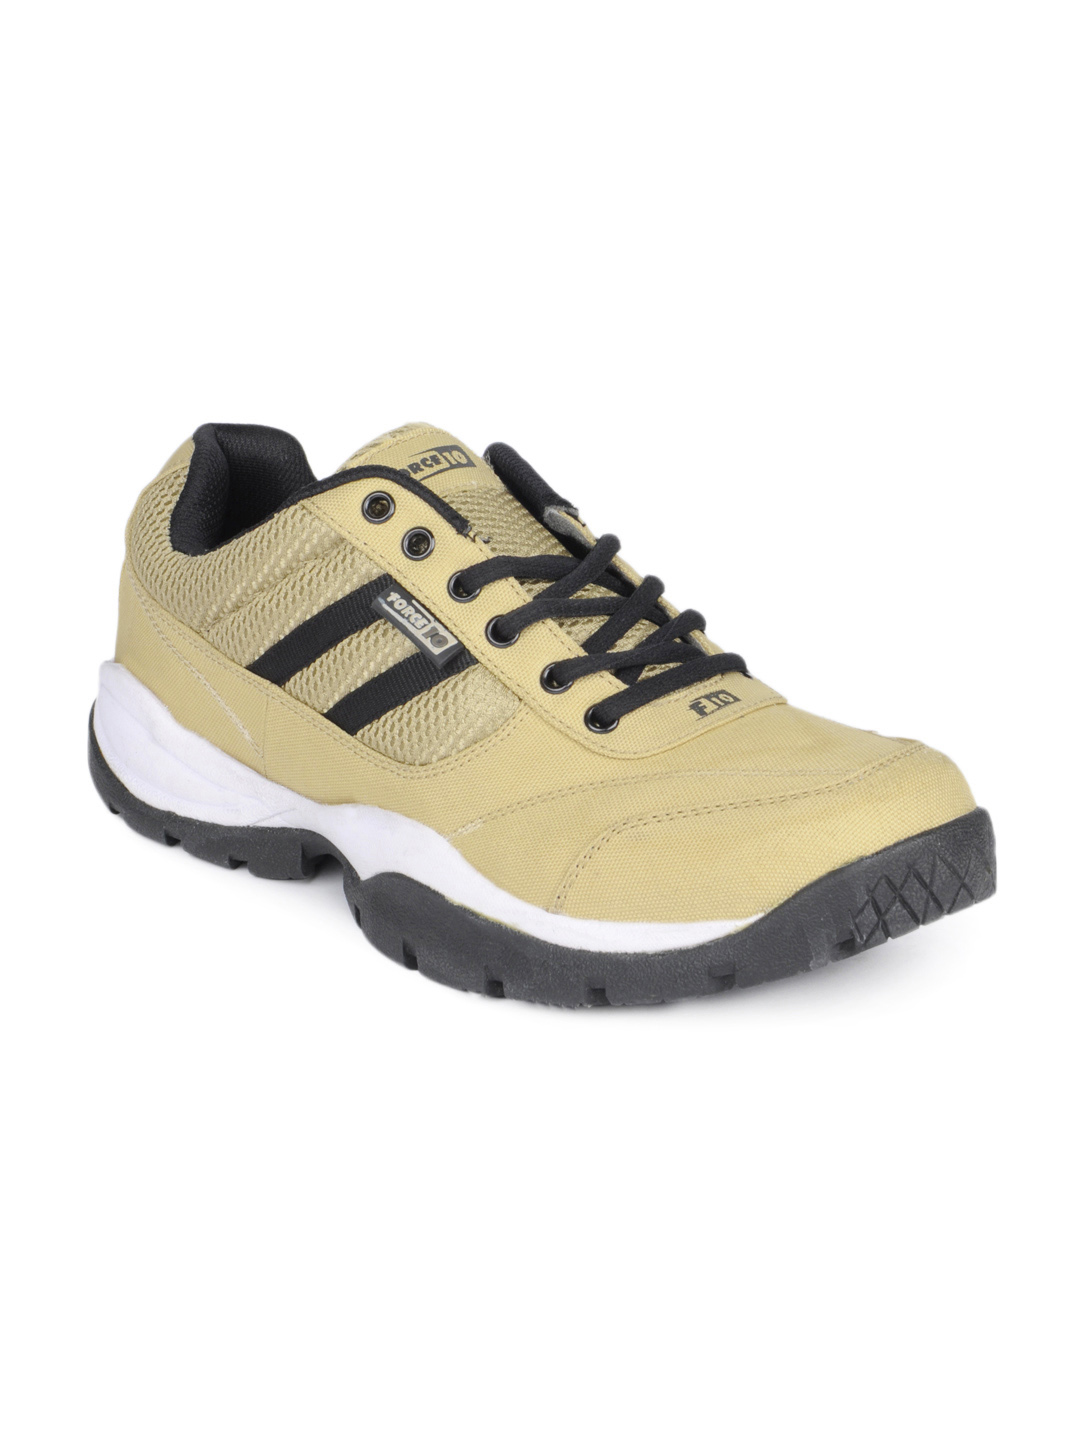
Force 10 Men Beige Sports Shoes
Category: Footwear / Shoes / Sports Shoes
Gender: Men
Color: Beige
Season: Summer 2012
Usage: Sports